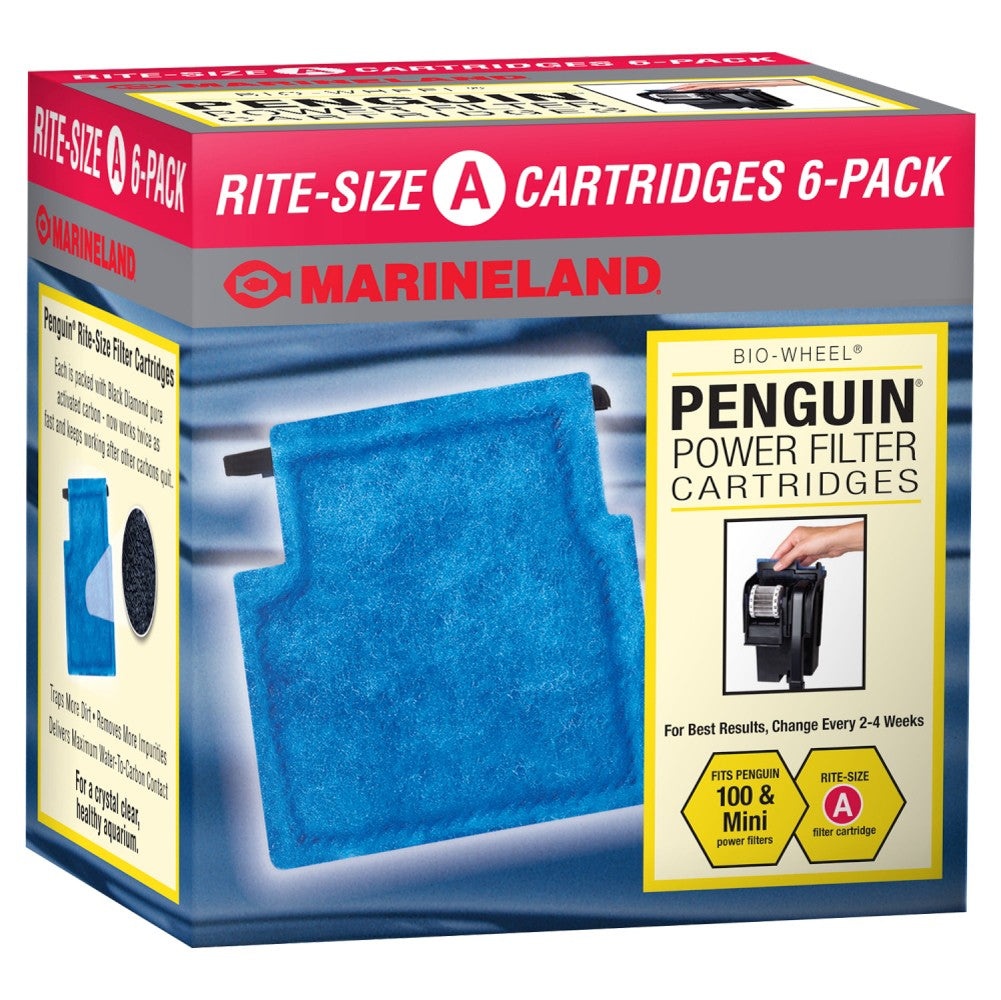
Marineland Penguin Power Filter Cartridge Rite-Size A - 6pk
Carbon aquarium filter cartridge for quality aquarium filtration. Rite-Size A fits Penguin 100B, Mini, and 99B. Rite-Size B fits Penguin 150B, 110B, and 125B. Rite Size C fits Penguin 200B, 350B, 170B, and 330B. Marineland filter cartridges are designed to meet the absolute highest standards of water purification, performance, and operational ease. Each pre-assembled cartridge slides easily into place, providing superior mechanical and chemical filtration, and making replacement fast, dry and effortless. The cartridge mechanically filters water through a pad of double thick poly-fiber. Debris and waste particles are trapped, and water is chemically filtered through Marineland's Black Diamond® Premium Activated Carbon. Inside the cartridge, a patented ribbed backing ensures even distribution of activated carbon to deliver maximum water-to-carbon contact. The result? Crystal clear, crystal clean water.
Brand: Marineland
Category: Animals & Pet Supplies > Pet Supplies > Fish & Aquatic Supplies > Aquarium Filters > Hang-On-Back (HOB) Aquarium Filters